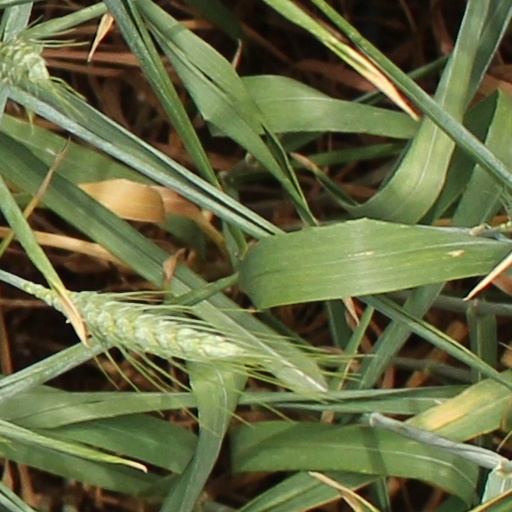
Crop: wheat